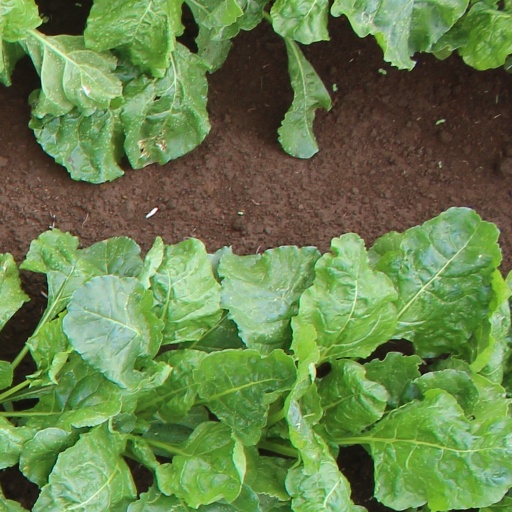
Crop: sugar beet